Parkside, Camden

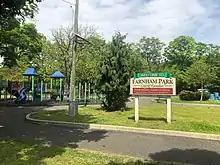
Farnham Park playground.

The park began as an initiative from the Women's Park association. They began to lobby the City council to purchase the land in the Red Hill for a public park in May 1901. The land was owned by the Parkside Land and Improvement Company. The Park associations plea was heard and negotiations went underway but quickly reached an impasse between the City council and the Parkside Land and Improvement company over the price of the land. The proposed land purchase became politicized resulting in Mayor Nowrey resigning from office rather than signing the purchasing bill of the land. The purchase was completed in 1904 for the price of $90,000. The park was renamed to Farnham Park on December 1, 1927 to honor the Levi Farnham, the city engineer of 30 years. For 30 years, the park was also home to a George Washington statue which was moved downtown in the 1980s due to continued vandalism.